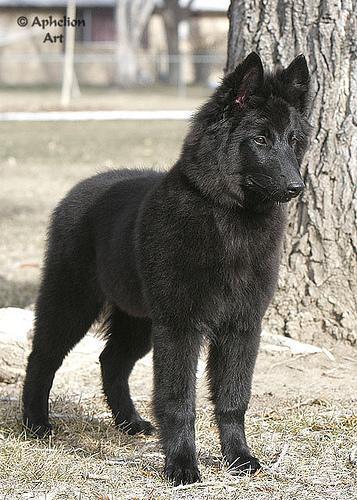
groenendael